Gleich (2023 film)

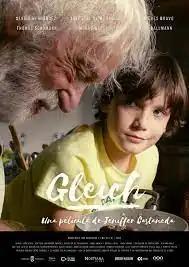
Poster of Gleich movie

Gleich its a Spanish-German film starring Jose Luis de Madariaga, Aida Ballmann, Sergio Hernandez, Nieves Bravo, and Morad Azzaaoui. It was directed by Jennifer Castañeda and based on her own novel "El sendero Bimbache" and produced by the company Nostrana Films. The entire crew was from Tenerife, and the movie was shot in Tenerife and El Hierro.